Amund Ringnes (brewery owner, 1840)

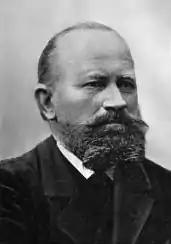
Amund Ringnes (1901)

Amund Ringnes (7 October 1840 – 13 January 1907) was a Norwegian businessman, brewery owner and patron.